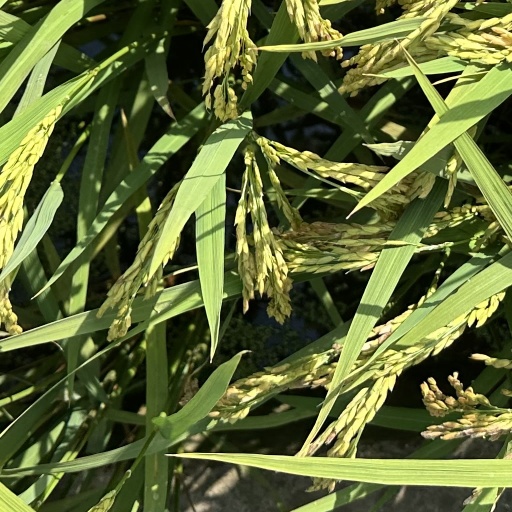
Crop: rice